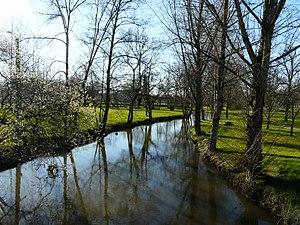
La Rizonne en aval du pont du Moulin de Rafaly, Saint-Vincent-Jalmoutiers, Dordogne, France.
La Rizonne ou Rissonne est un ruisseau français des départements de la Dordogne et de la Charente, affluent de rive gauche de la Dronne et sous-affluent de la Dordogne par l'Isle.
Saint-Vincent-Jalmoutiers est une commune française située dans le département de la Dordogne, en région Nouvelle-Aquitaine.